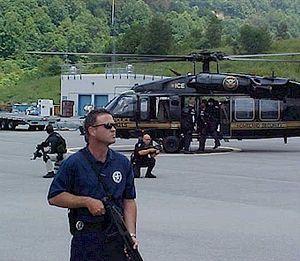
Le United States Marshals Service est une agence de police du gouvernement fédéral des États-Unis dépendant du département de la Justice. Ses agents dirigeant les opérations, communément appelés Marshals, sont moins d'une centaine et guident les milliers de Marshals associés et les Criminal Investigators sur le terrain.
Une évasion est le fait pour un prisonnier de s'échapper de la prison où il est détenu. Les moyens qu'il est susceptible d'utiliser pour y parvenir sont, par exemple :